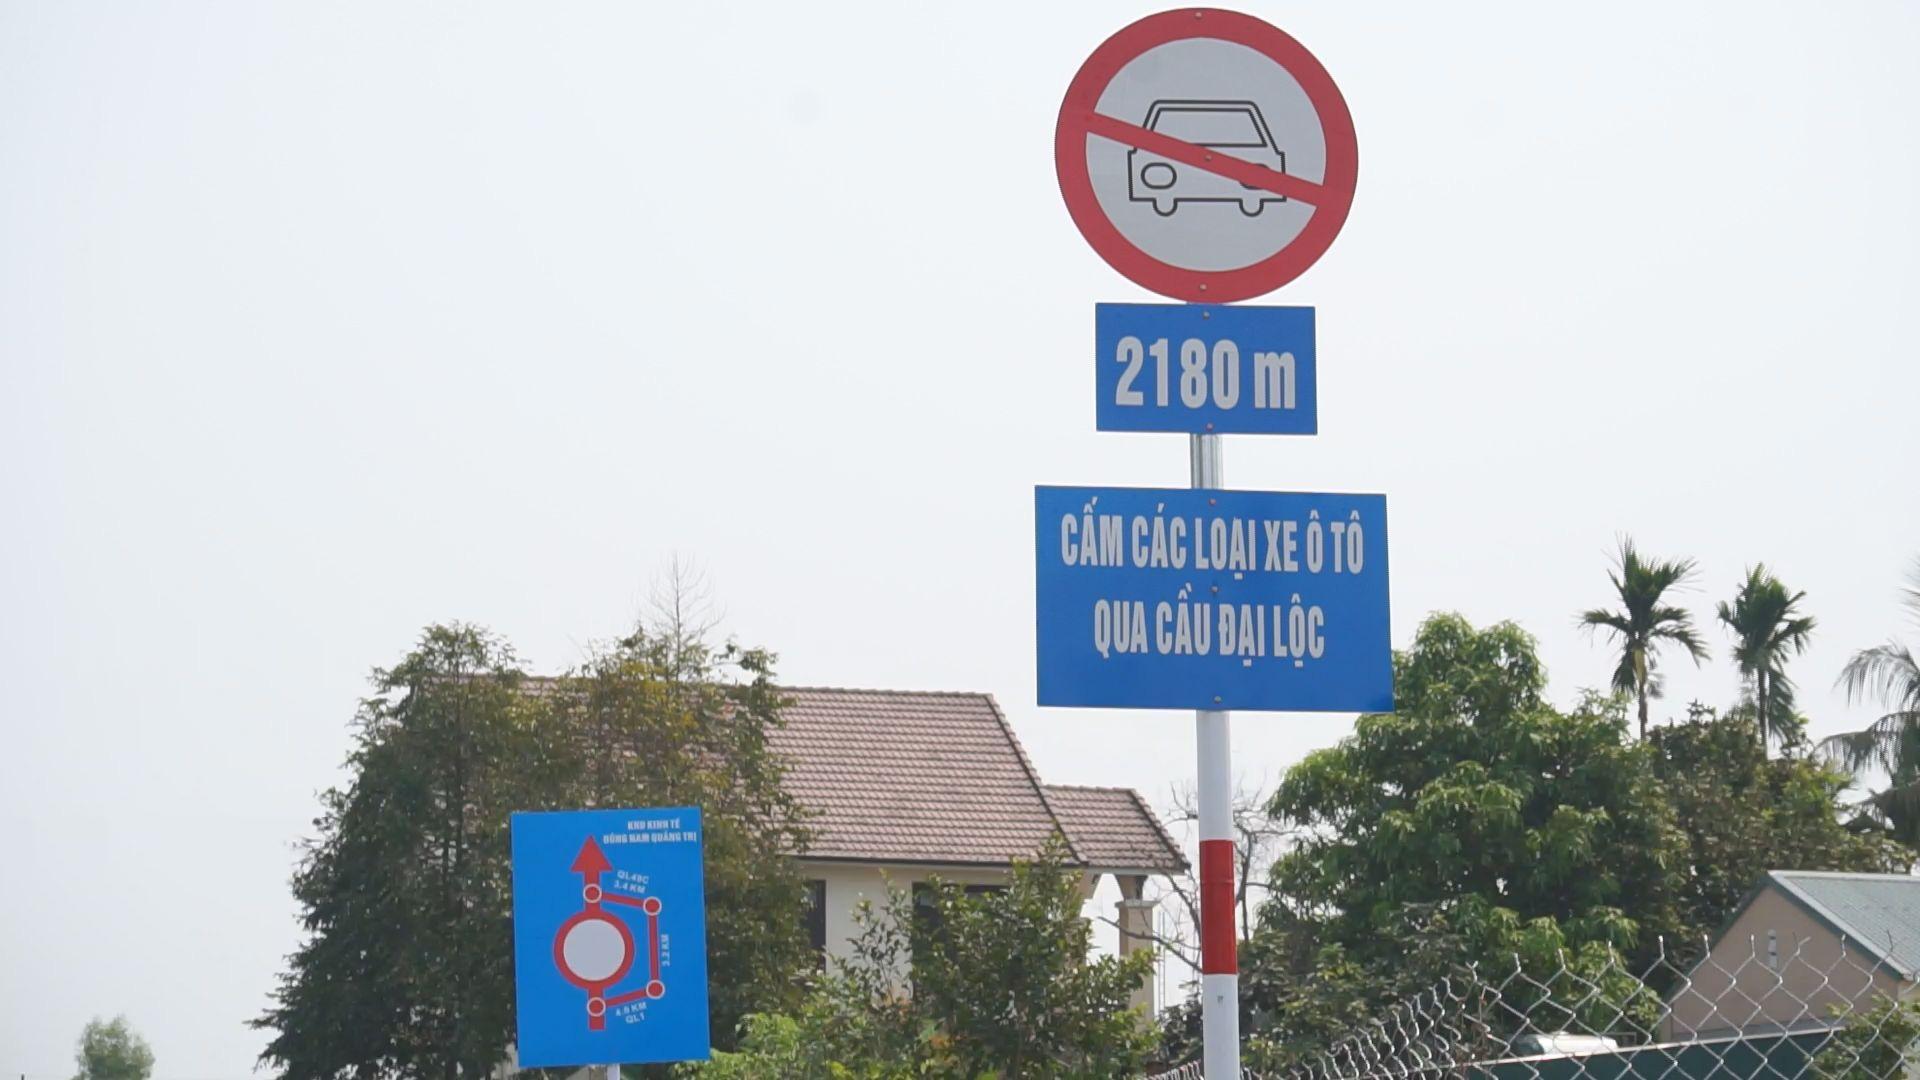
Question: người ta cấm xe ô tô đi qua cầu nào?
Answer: qua cầu đại lộc